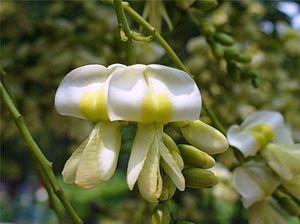
Styphnolobium japonicum, le « Sophora du Japon » ou « arbre à miel, est une espèce d'arbres de la famille des Fabaceae. Il est aussi appelé « pagode japonaise » ou « arbre aux pagodes ». Il doit ses surnoms au fait qu'il fait partie des arbres traditionnels installés à proximité des pagodes.